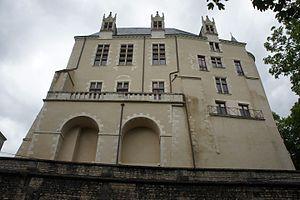
Le Château Raoul à Châteauroux vu depuis la rue du château Raoul
Le château Raoul est situé place de la Victoire-et-des-Alliés et rue du Château-Raoul, à Châteauroux, dans le département de l'Indre. Il date du Xᵉ siècle, et a connu de nombreux remaniements et rénovations, la dernière fin 2011. Le château fait actuellement partie de la demeure privée du préfet et n'est pas ouvert au public. La façade et la toiture sont inscrits aux monuments historiques depuis 1927.